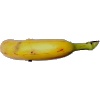
Label: banana_lady_finger